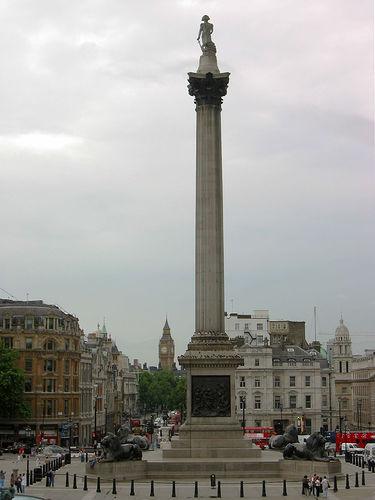
Weather: cloudy or overcast